List of Amalgam Comics publications

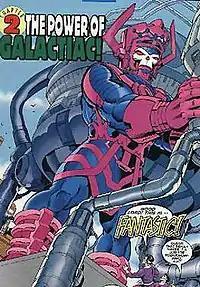
Galactiac (an amalgamation of DC's Brainiac and Marvel's Galactus), interior artwork from "Challengers of the Fantastic" #1 (June 1997), art by Tom Grummett

Challengers of the Fantastic #1 was written by Karl Kesel with art by Tom Grummett and Al Vey. The members of the team were scientist Reed "Prof" Richards, S.H.I.E.L.D. agent Susan "Ace" Storm, her daredevil brother Johnny "Red" Storm, and fighting Senator Ben "Rocky" Grimm. Their enemies included Doctor Doomsday and Galactiac.